Ken Griffey Jr. Presents Major League Baseball

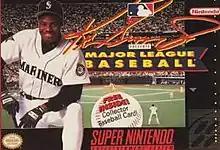
Front cover

Ken Griffey Jr. Presents Major League Baseball is a 1994 baseball video game developed by Software Creations and published by Nintendo for the Super Nintendo Entertainment System. A Game Boy version was released in 1997. The game has a Major League Baseball (MLB) license but not a Major League Baseball Players Association (MLBPA) license, meaning that the game has real stadiums and real teams, but not real players (except Ken Griffey Jr.). The fictitious players have the same statistics as their real-world counterparts, and the game comes with a name-changing feature that allows players to change the athletes' names. Nintendo released a portable version of the game in 1997 for the Game Boy with real players and stats from the 1996 season. The gameplay is similar to its predecessors, though it is sometimes sluggish due to hardware restrictions. The SNES version came with a promotional Griffey collector's card packed inside. It is often rated by the public as one of the best baseball games of all time.